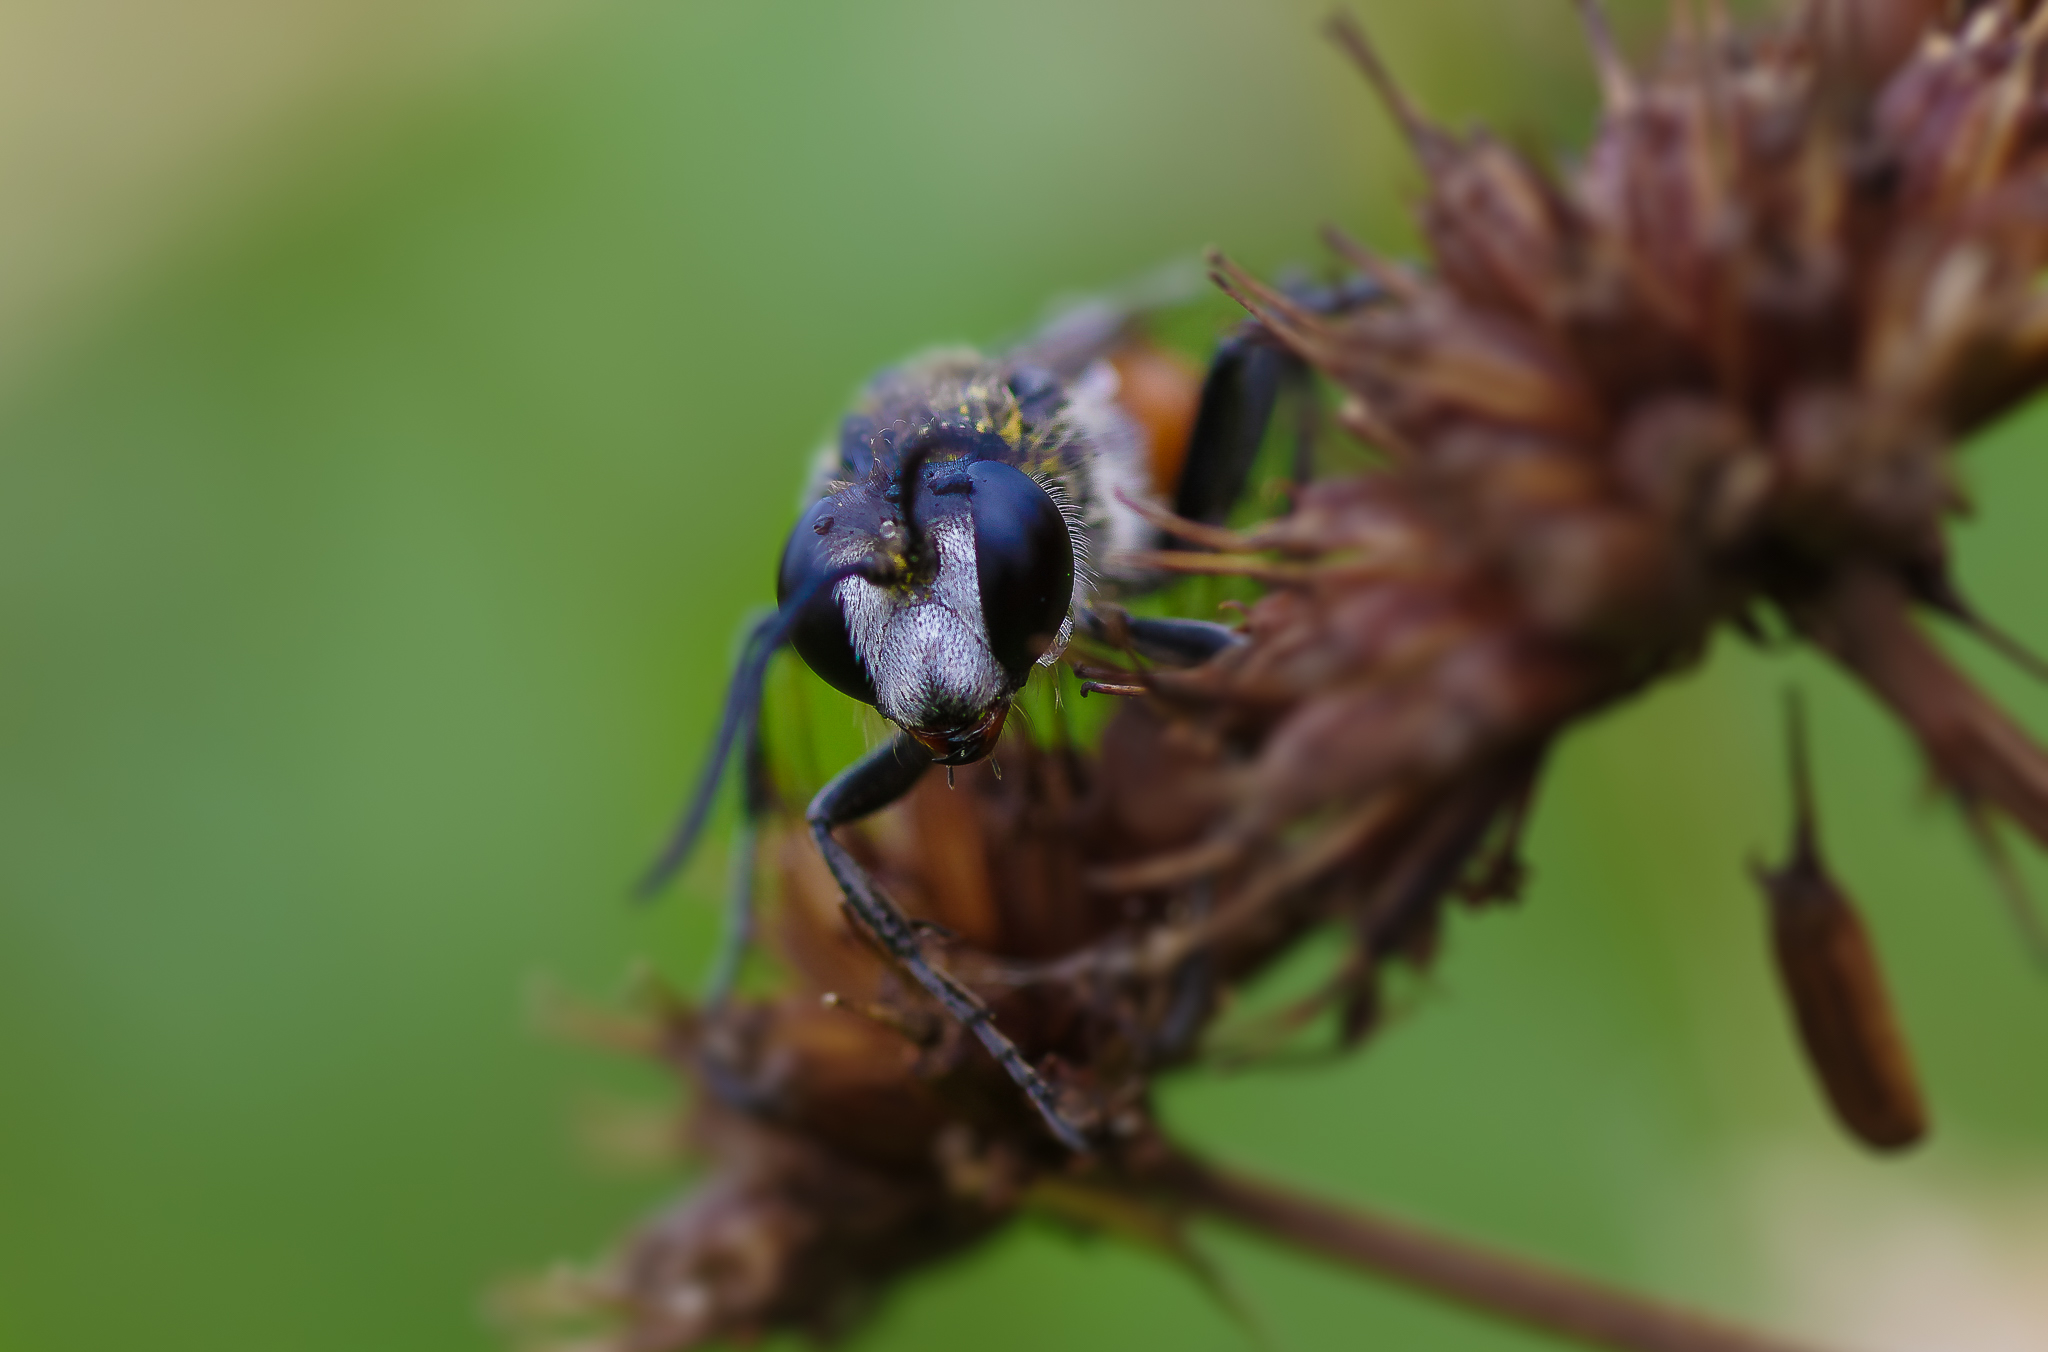
nature, branch, photography, flower, fly, wildlife, insect, macro, flora, fauna, invertebrate, close up, animals, bee, naturaleza, tamron90mm, pest, nectar, ggl1, gaby1, xovesphoto, animales, pentaxk5, macro photography, honey bee, plant stem, membrane winged insect